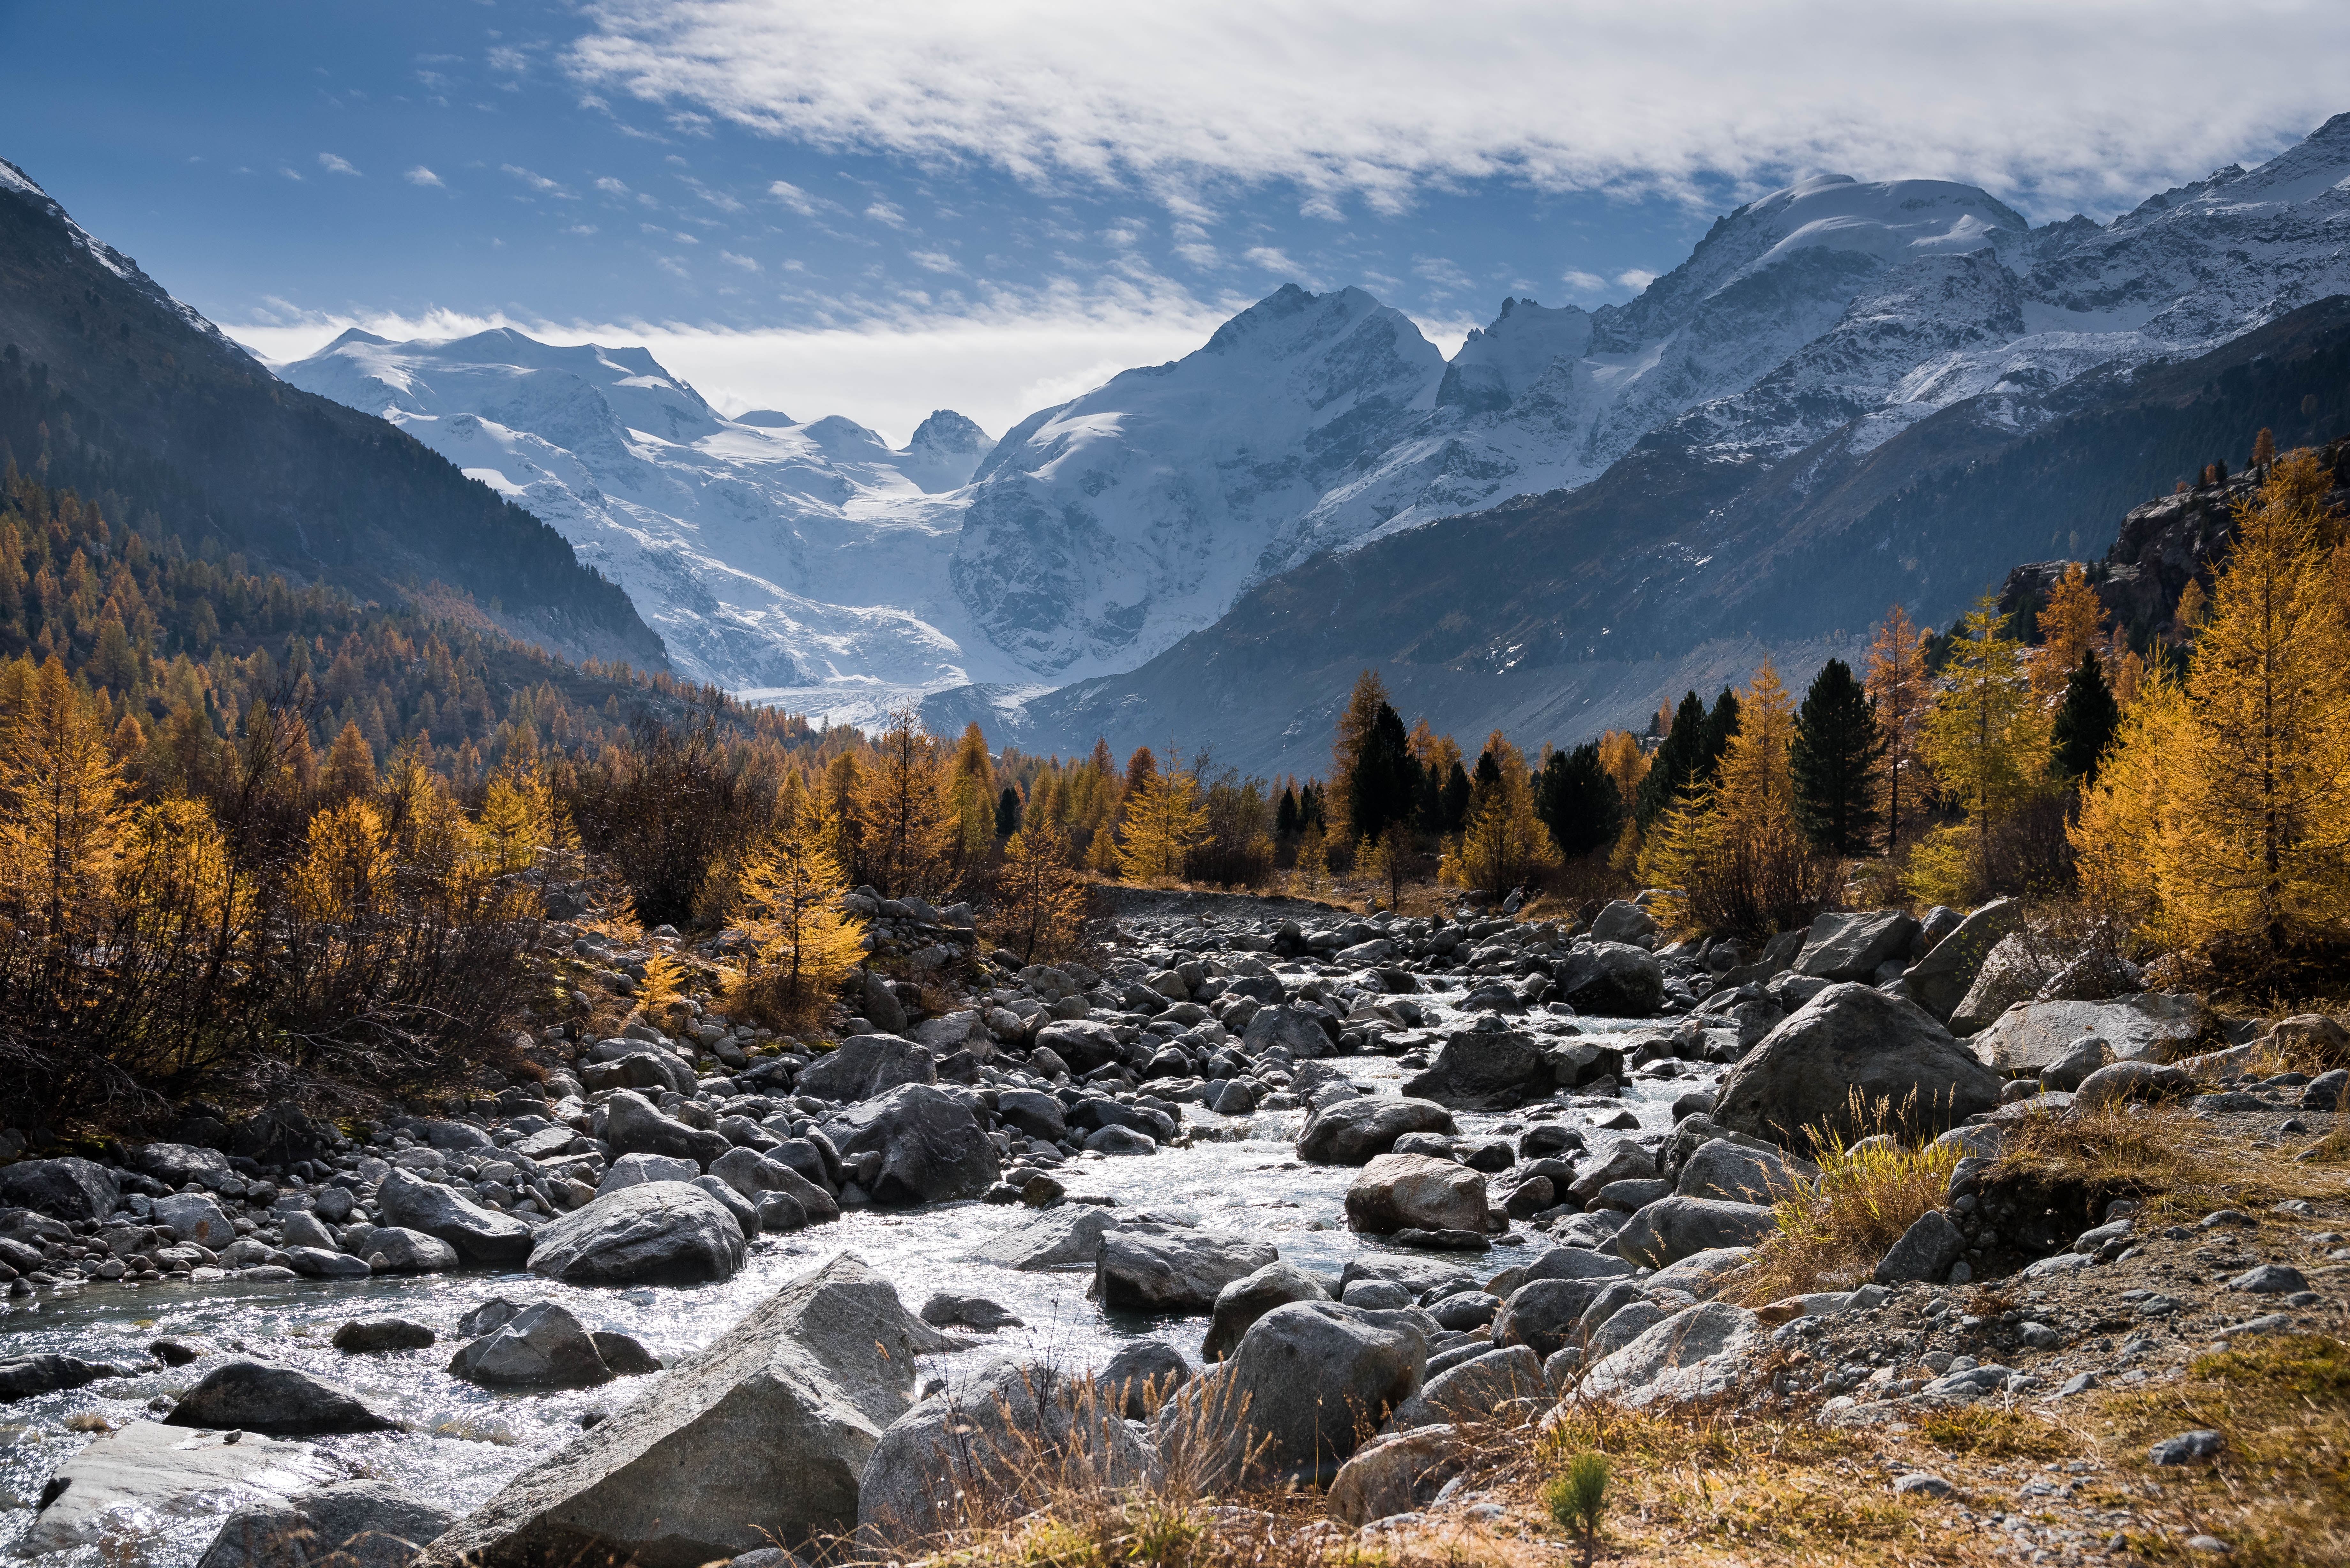
landscape, nature, wilderness, walking, mountain, snow, winter, lake, adventure, river, valley, mountain range, stream, autumn, rapid, national park, season, ridge, alps, plateau, fall color, larch, golden autumn, larch discoloration, engadin, landform, geographical feature, mountainous landforms